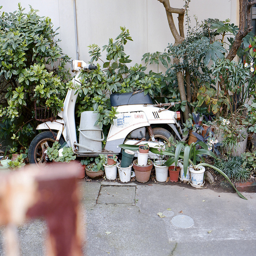
A motorbike parked next to a bunch of potted plants.
An old motorbike is being overgrown with plants in a garden.
A scooter sits on the side of  a house.
A row of pots and plants are near a scooter that is parked against a wall.
A scooter leaning against a wall with vegetation growing on it and potted plants lined up in front of it.